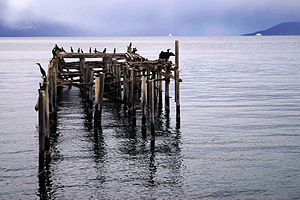
Tranøyfjorden
Fjorden ved Jøvik
Tranøyfjorden er en fjord i Tranøy og Dyrøy kommuner i Troms og Finnmark fylke i Norge. Fjorden strækker sig 25 km nordover fra Vågsfjorden, mellem Dyrøya og Senja til Kampevoll i bunden af fjorden.